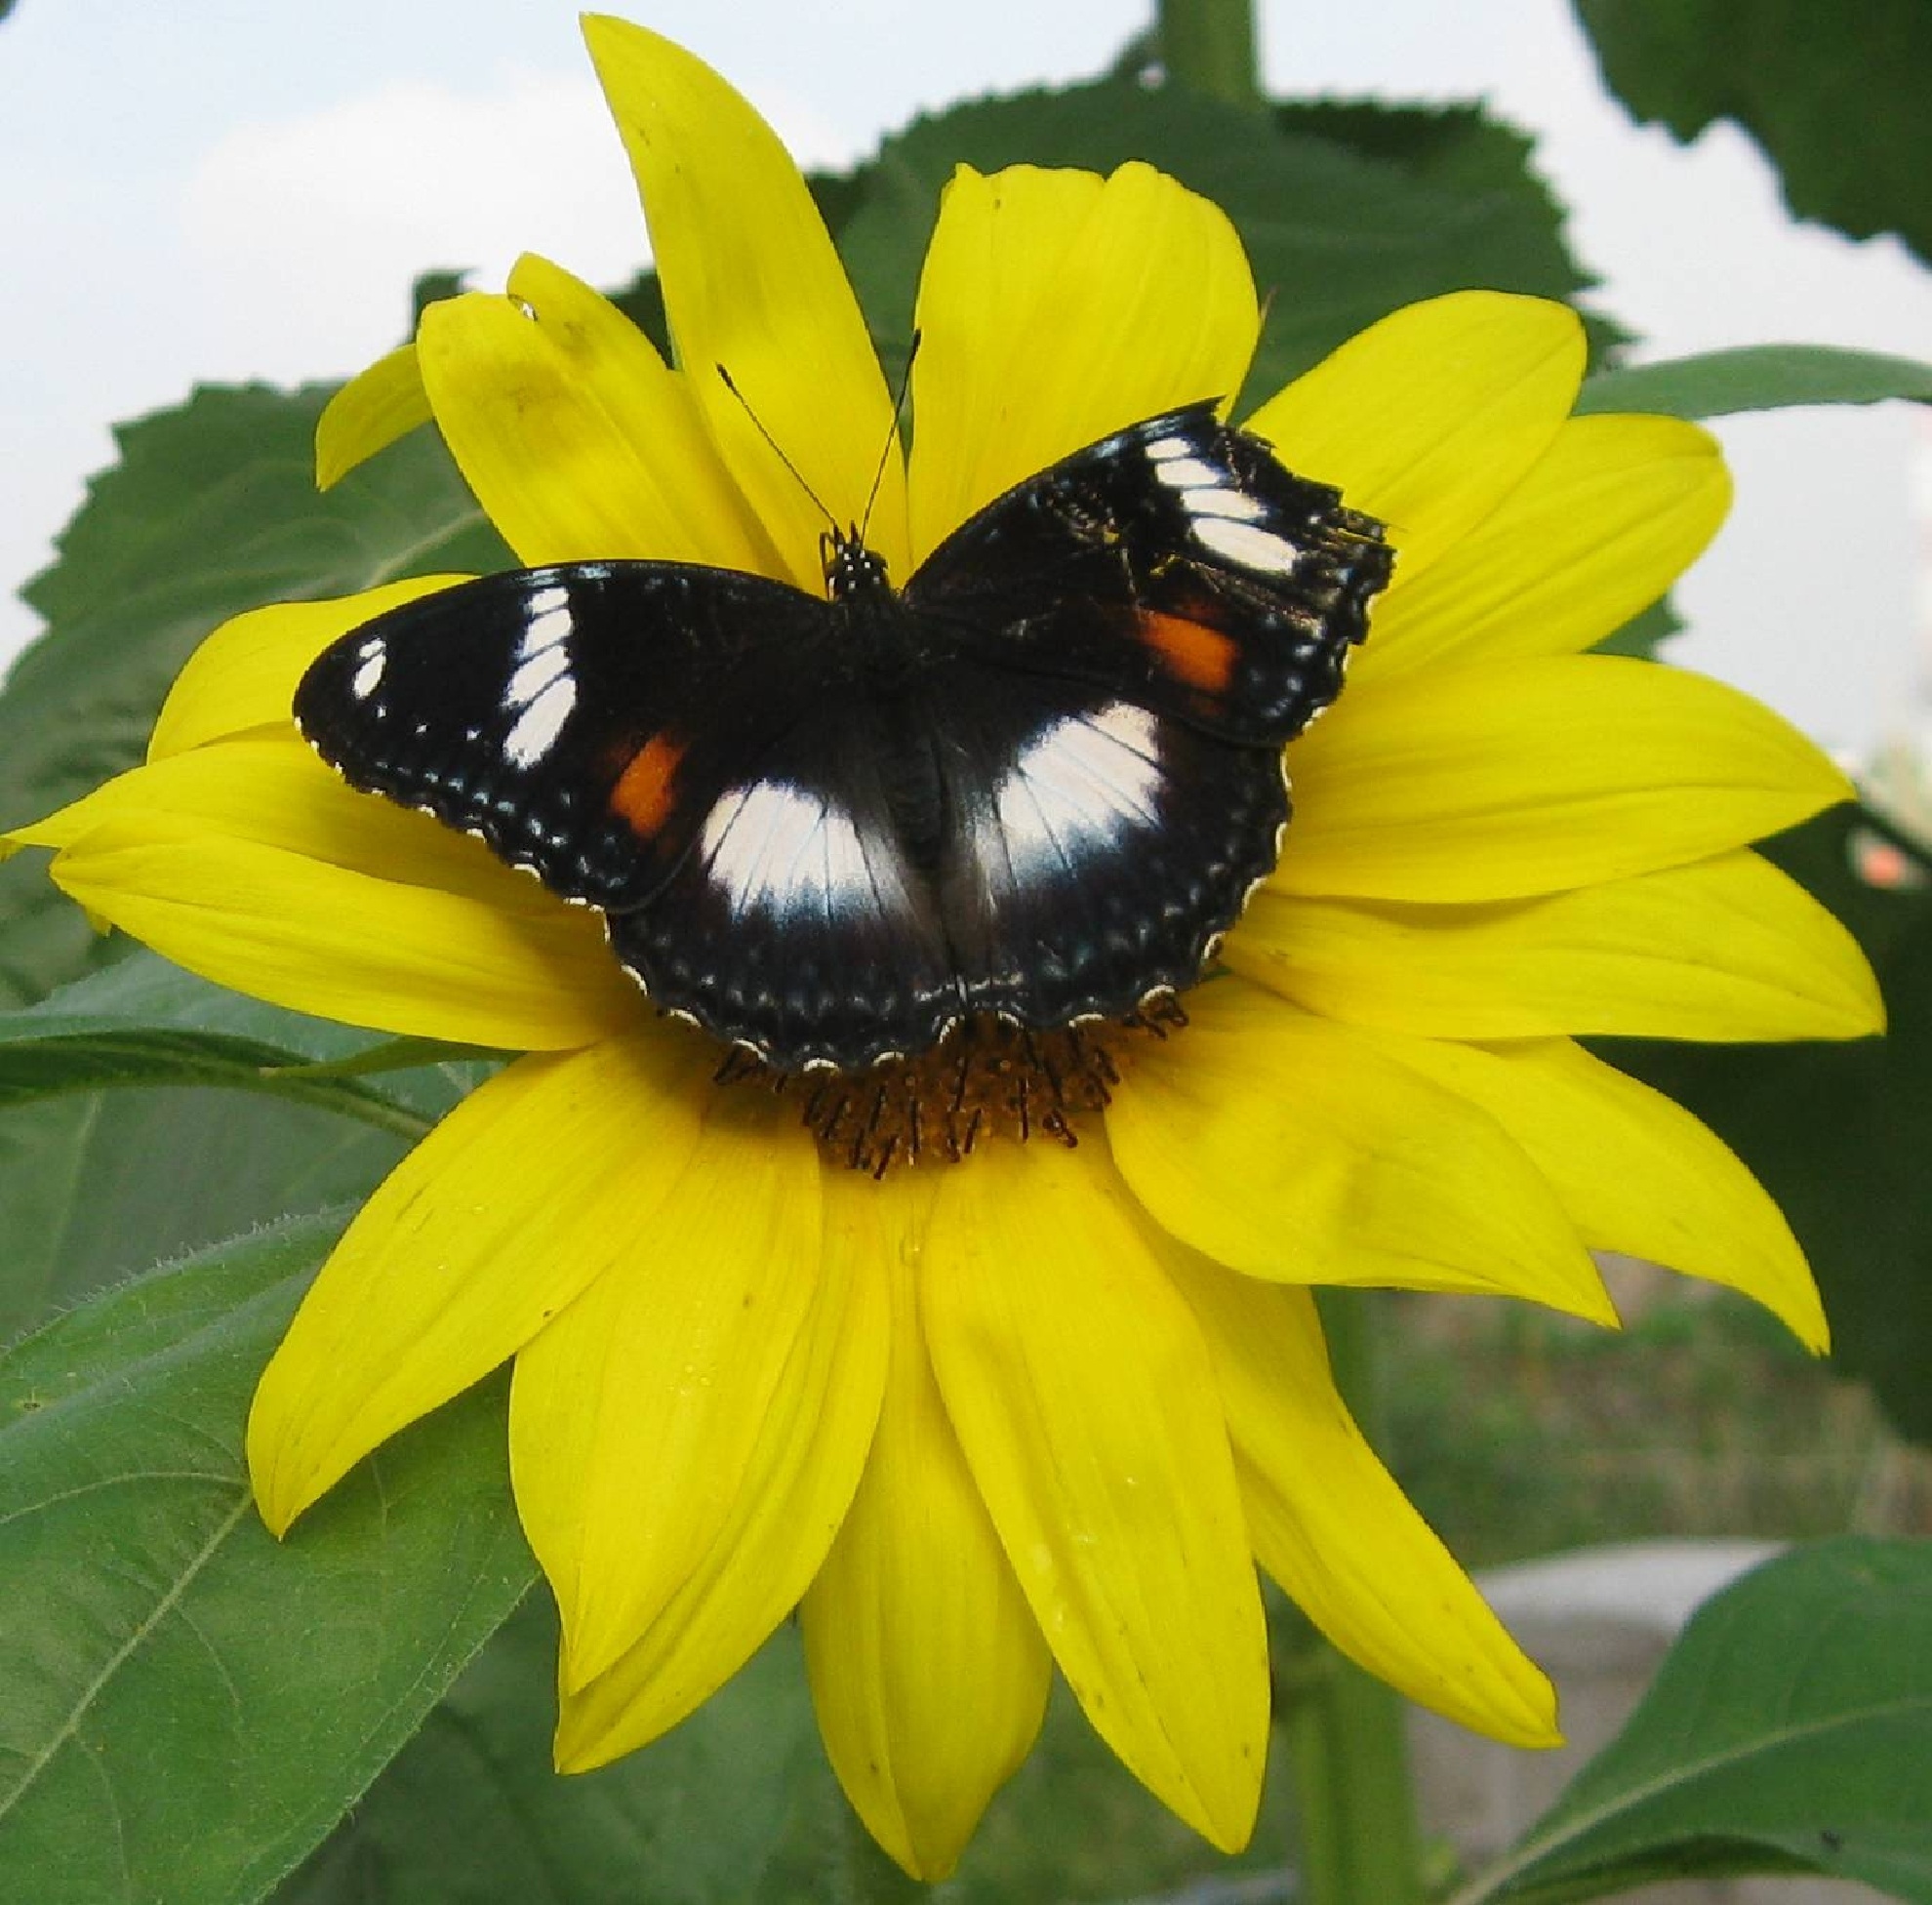
plant, flower, petal, animal, insect, butterfly, yellow, flora, fauna, sunflower, invertebrate, nectar, macro photography, flowering plant, daisy family, butterfly hurt, land plant, moths and butterflies